Shankar–Jaikishan

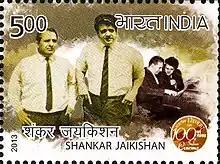
Shankar (left) and Jaikishan (right) on a 2013 stamp of India

Shankar–Jaikishan (also known as S-J) were an Indian composer duo of the Hindi film industry, working together from 1949 to 1971. They are widely considered to be one of the greatest music composers of the Hindi film industry.